Rowallan Division

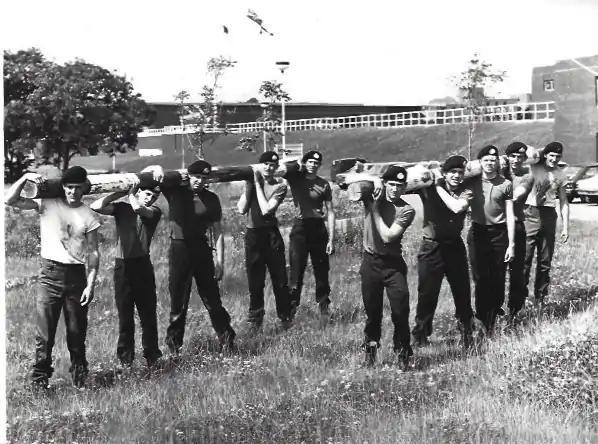
Course 1 After completion of a log run, RN cadets wear red t-shirts, the cadets front left and rear right are RM cadets and wear white t-shirts. An order to fall in wearing red t-shirts always signified a log run was imminent.

The Division conducted many exercises in the field and used Dartmoor, Bodmin Moor, Snowdonia and the Brecon Beacons (including the Pen y Fan horseshoe). These exercises progressed through increasing levels of physical and mental duress while requiring Cadets to be individually selected at random intervals to plan, manage and organise a particular task that required innovation, imagination, demonstration of a command ability and good communication skills with the team. Cadets became very adept to ‘expect the unexpected’ that, with the background of their leadership training, assisted them in being able to think and act decisively when under duress. Where environmental conditions required it as a matter of safety, cadets were issued with the then in service Clansman combat net radio system. In early exercises Cadets slept in tents and ate standard 24-hour ration packs. In later exercises cadets had to make improvised shelters (bivouacs) and were supplied with live rations in the form of hens and rabbits which had to be killed humanely under instruction and prepared by hand. Frequently crash moves of camps where trainees were ordered to immediately relocate would be initiated by the directing staff usually in the dark of night.